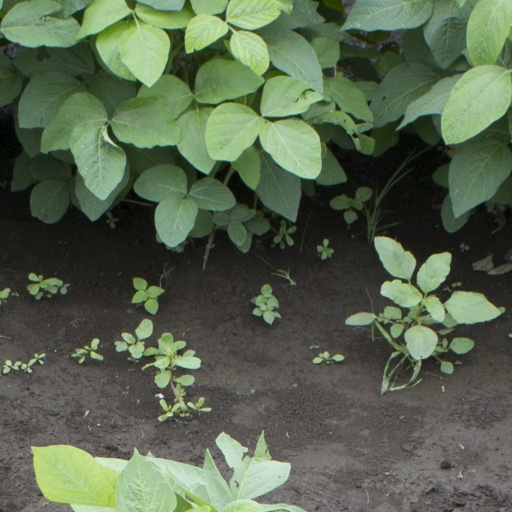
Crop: soybean